Michel Guimond

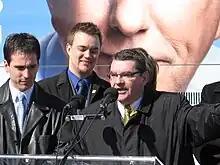
Michel Guimond speaking at a press conference during the 2011 election campaign

Michel Guimond (December 26, 1953 – January 19, 2015) was a Canadian politician. From 1987 to 1993 he served as a city councillor in Boischatel, Quebec. After this, he ran in the 1993 federal election for the Bloc Québécois. He was elected into the House of Commons of Canada as the member from Beauport—Montmorency—Orléans. He was re-elected in the 1997 and 2000 federal elections (in the riding of Beauport—Montmorency—Côte-de-Beaupré—Île-d'Orléans) and in the 2004 federal election (in the riding of Charlevoix—Montmorency). In the 2004 and 2008 elections, he won in Montmorency—Charlevoix—Haute-Côte-Nord before being defeated in the 2011 federal election. A lawyer, he has served as the Bloc critic of Parliamentary Affairs, Transport and to the Auditor General. He then served as whip and deputy whip of the Bloc Québécois, and was also the vice-chair of the Standing Committee on Procedure and House Affairs.